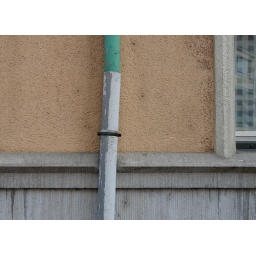
... from here i can see a balcony in the 4th floor :)))